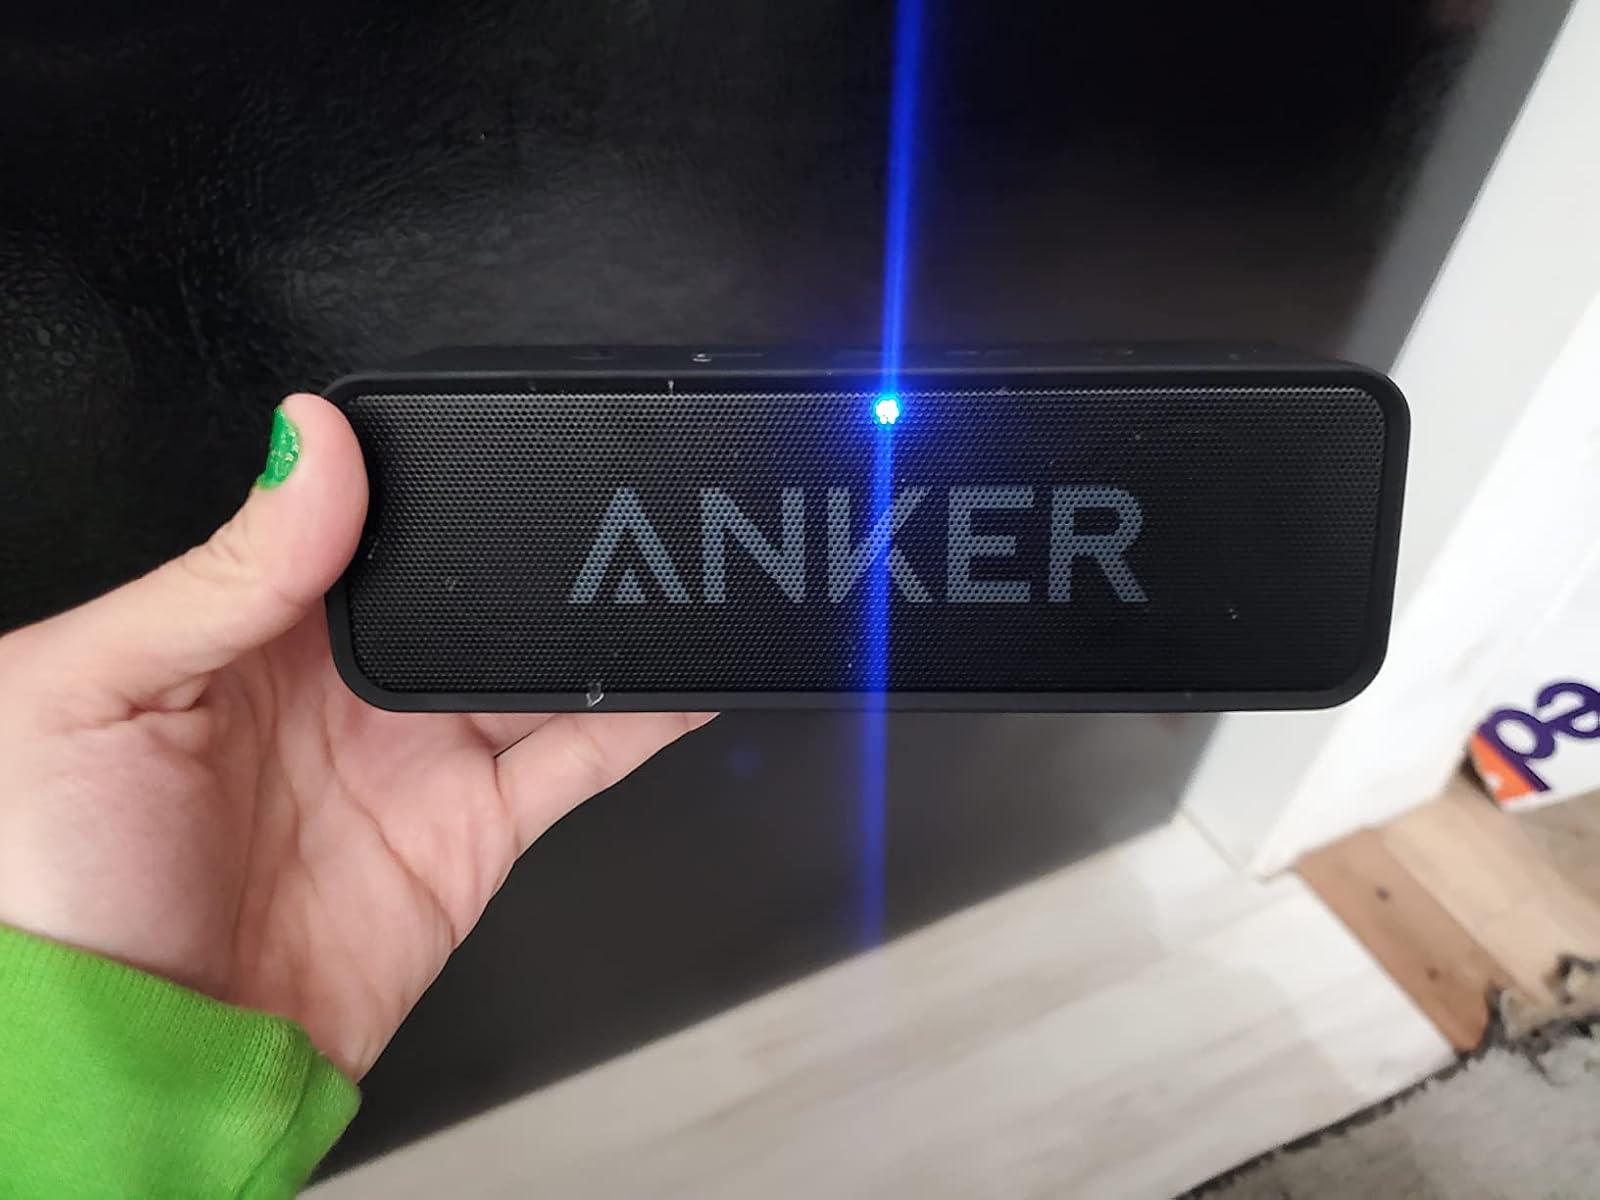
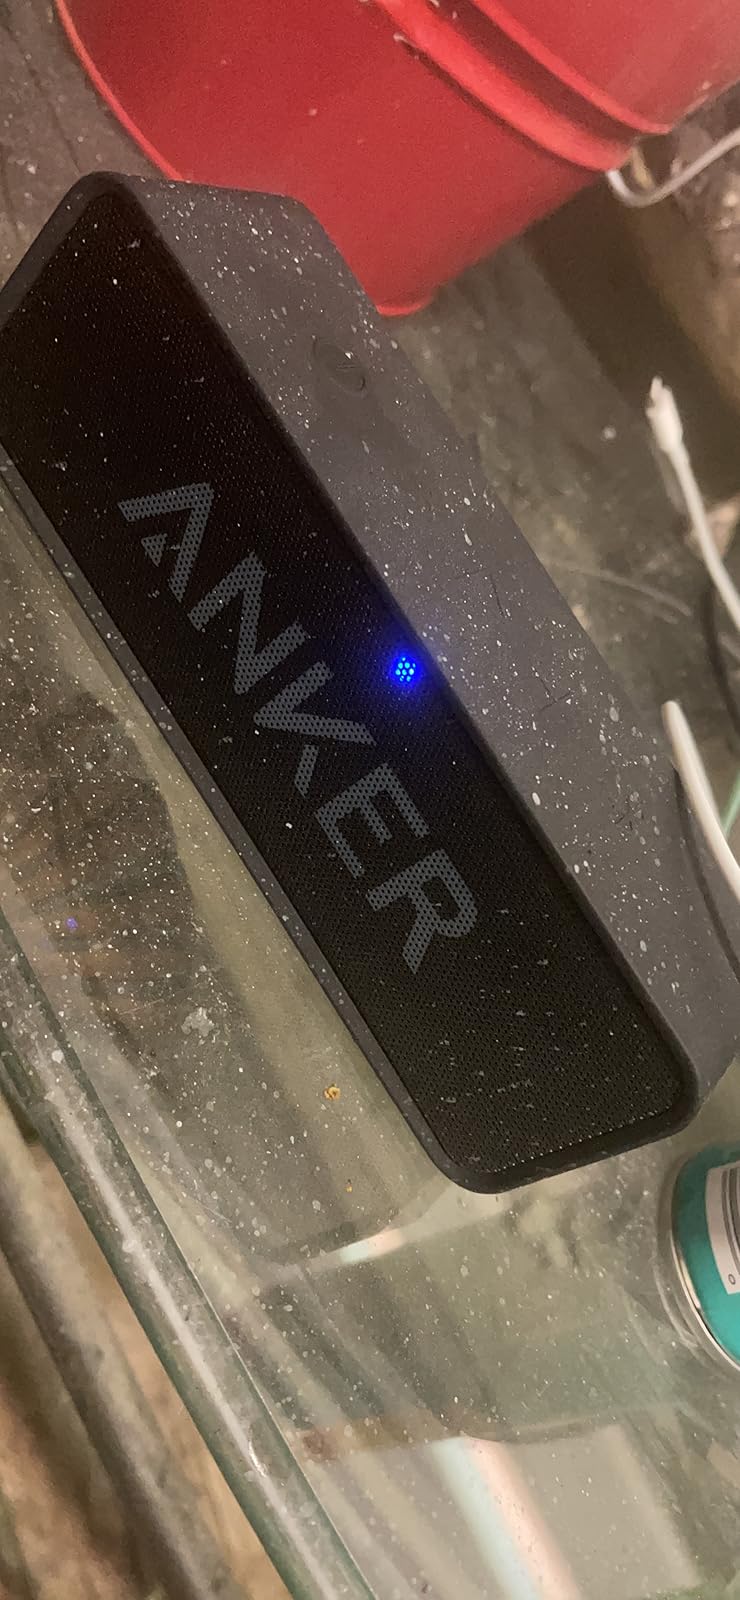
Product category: speaker
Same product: yes